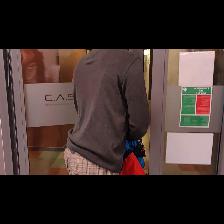
Label: Human